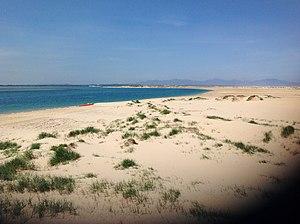
Les Évadés, ou À l'ombre de Shawshank au Québec et au Nouveau-Brunswick, est un film américain écrit et réalisé par Frank Darabont, sorti le 10 septembre 1994.